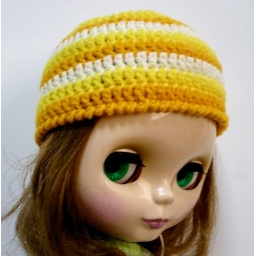
Blythe girl looks cheery in this crocheted tri-color yellow hat :)